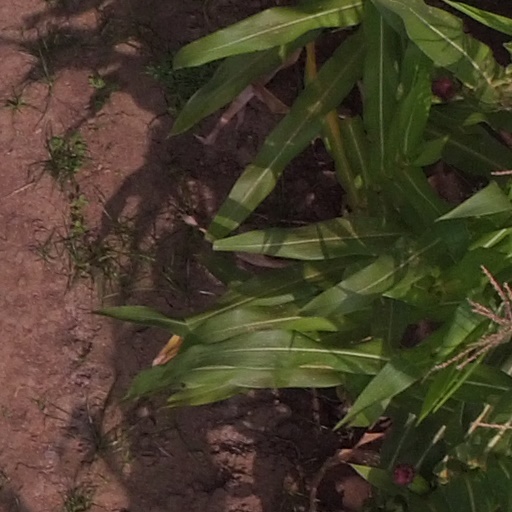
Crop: maize; corn